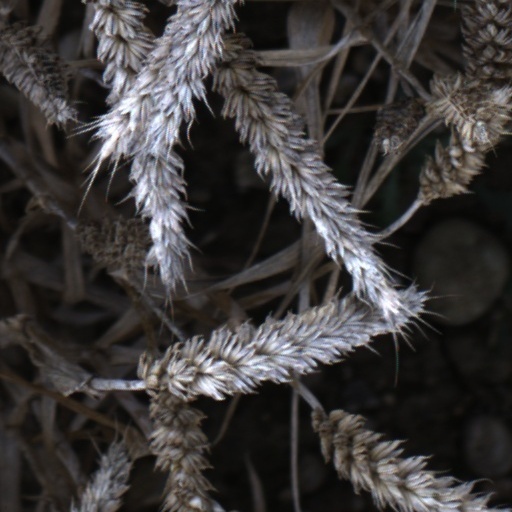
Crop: wheat